James Johnson (South African Navy officer)

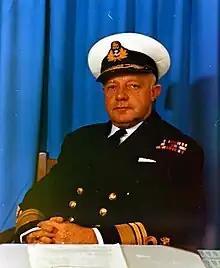

Vice-Admiral James 'Johnny' Johnson (10 February 1918 – 2 October 1990) was a former Chief of the South African Navy (1 April 1972 to 30 September 1977).